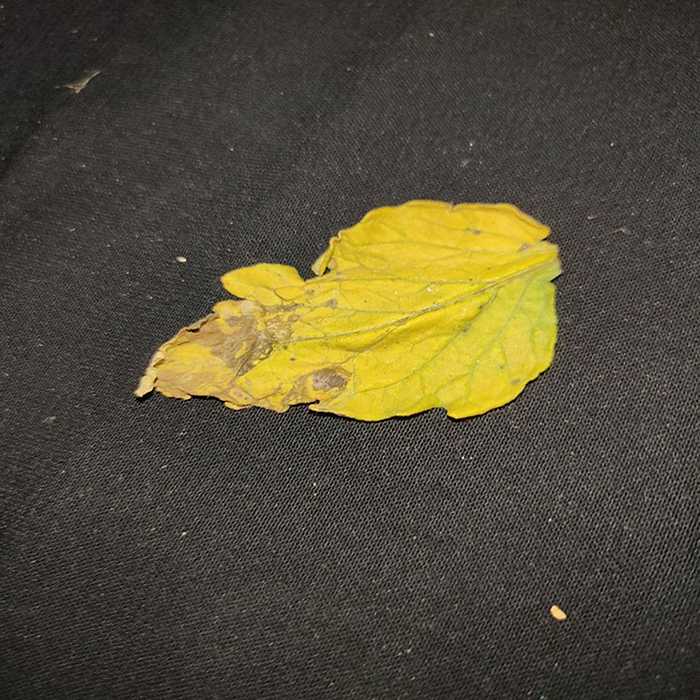
Plant: Tomato
Label: Tomato Bacterial spot